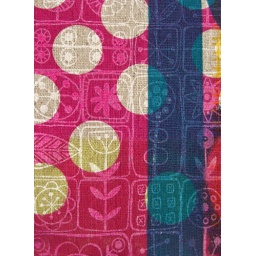
a close up - love how the layer of hot pink over the white scandi design goes pale pink...layers, mmmmmmm!